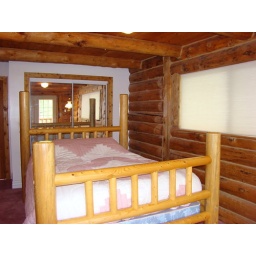
The bedroom has the queen sized log bed in it.